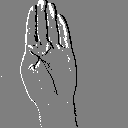
ASL letter: b